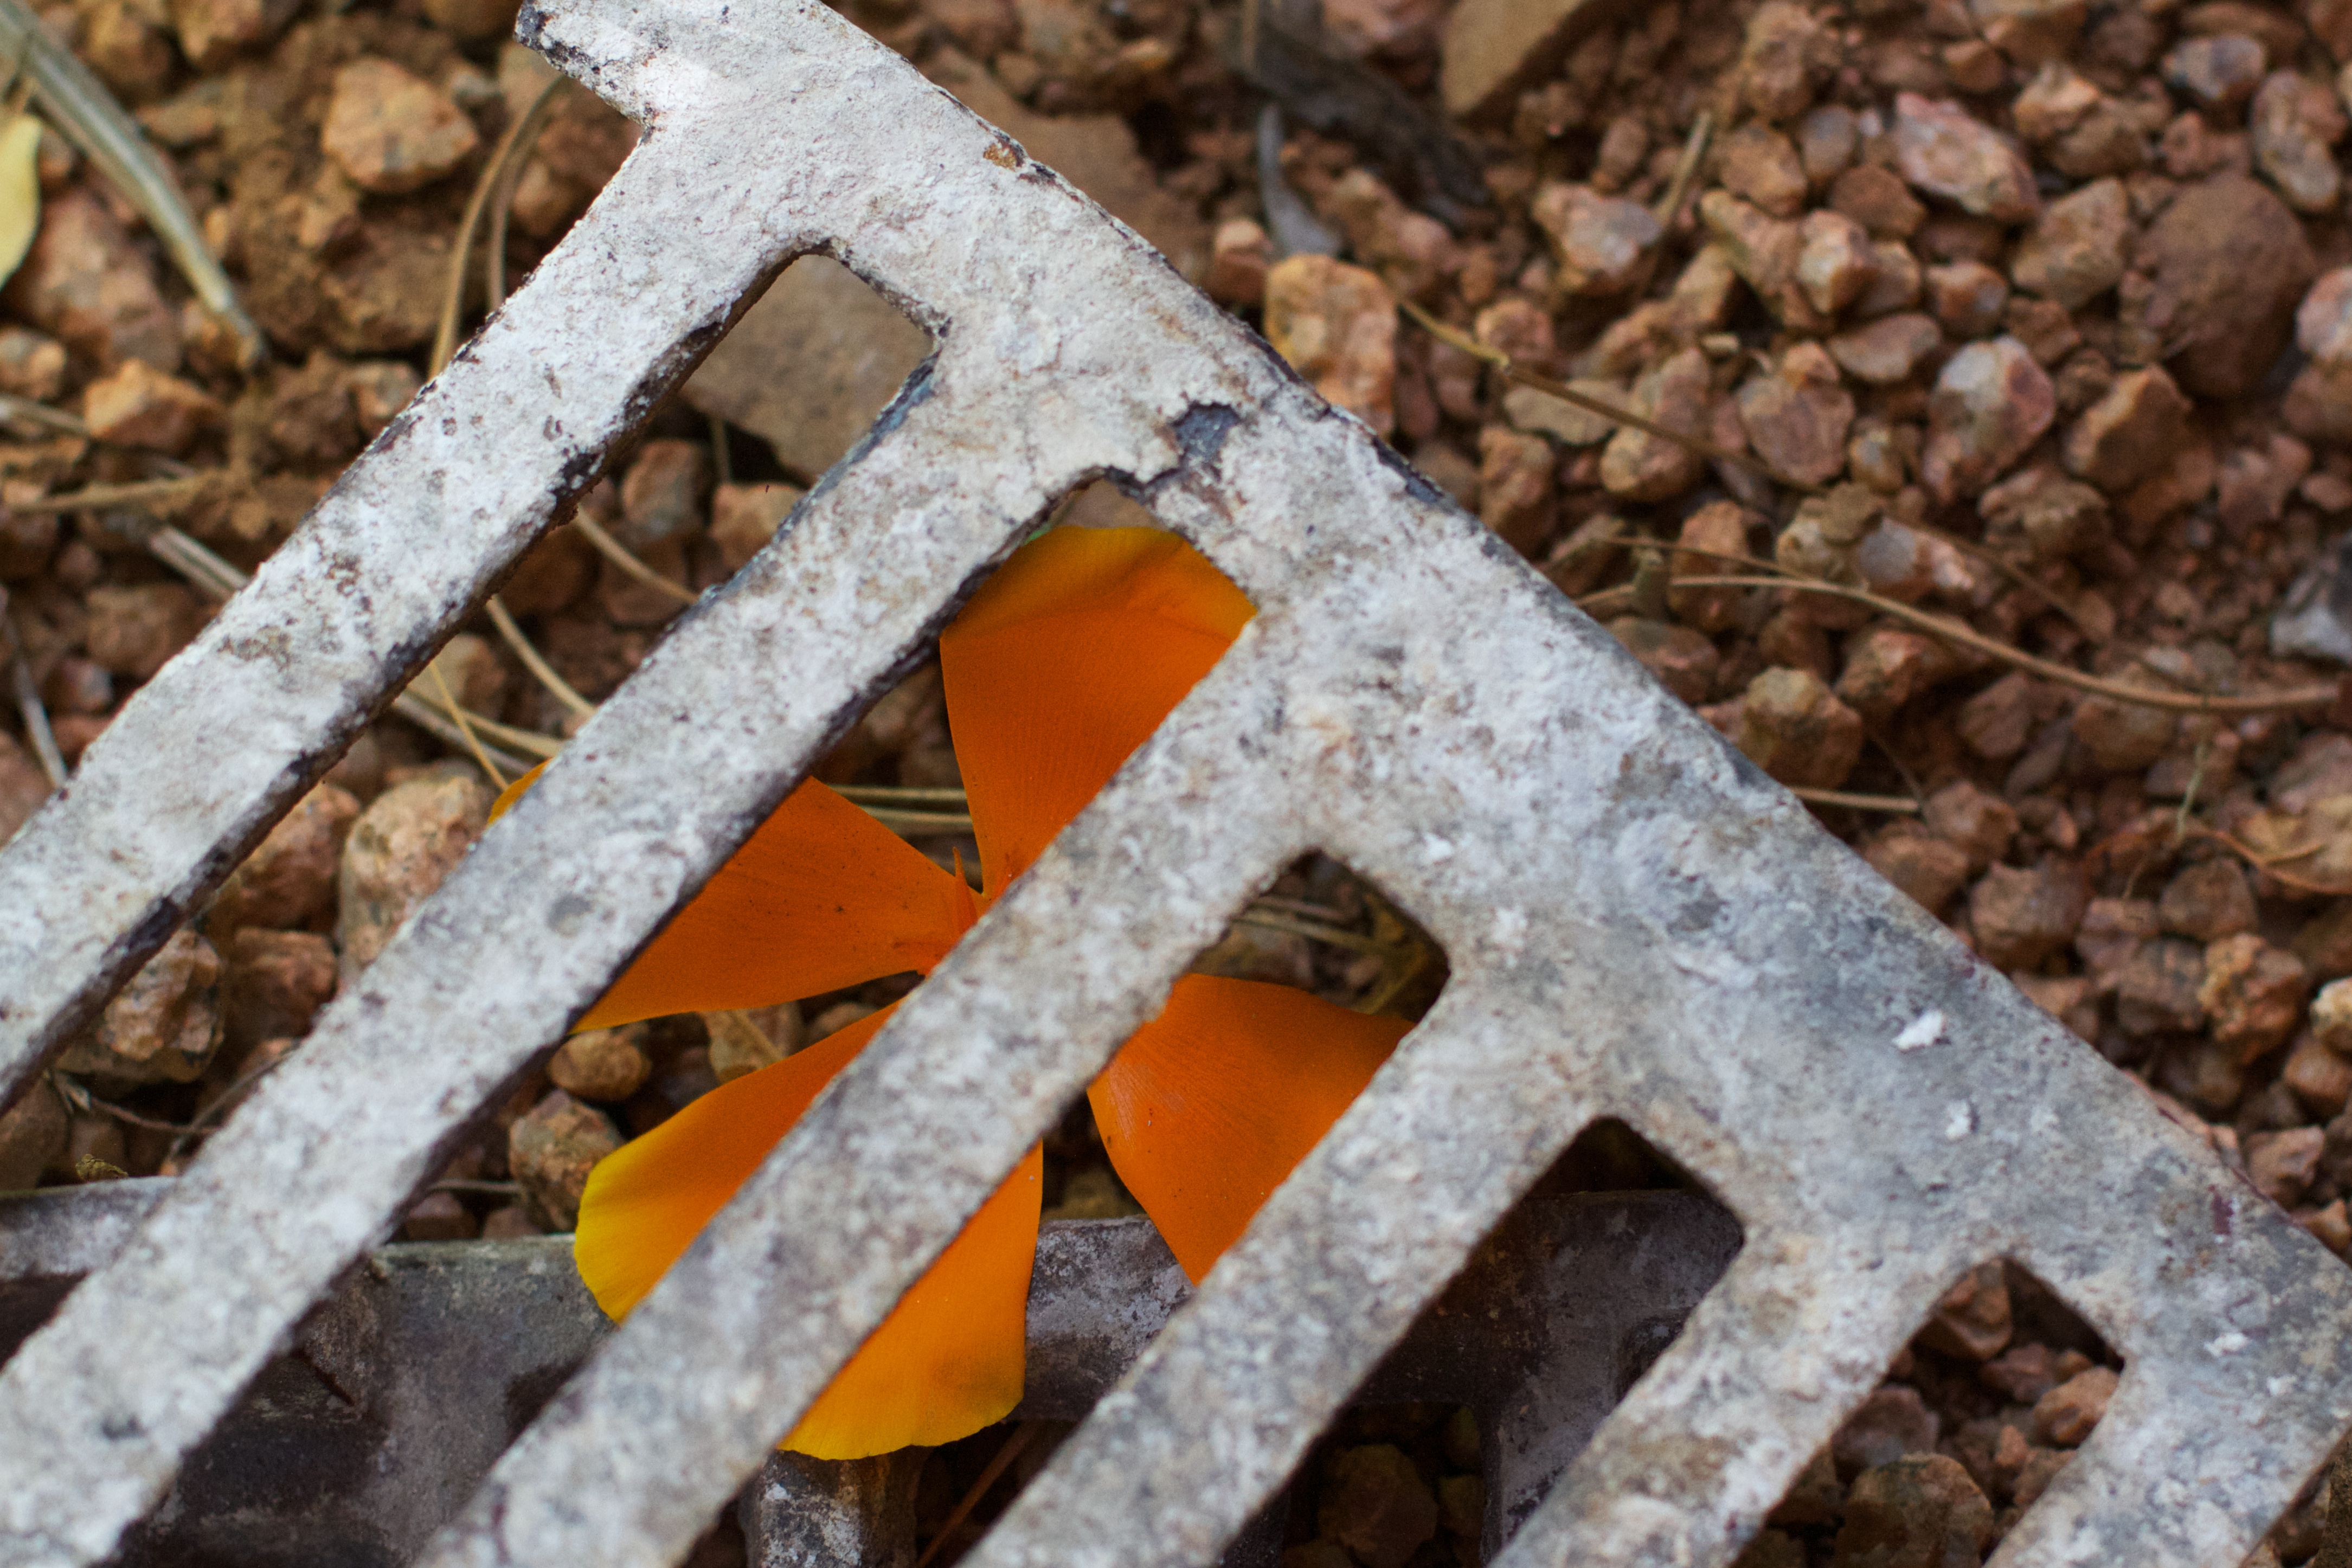
branch, wood, track, leaf, number, soil, material, close up